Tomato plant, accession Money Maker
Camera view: bottom (45 deg); turntable rotation: 210 degrees
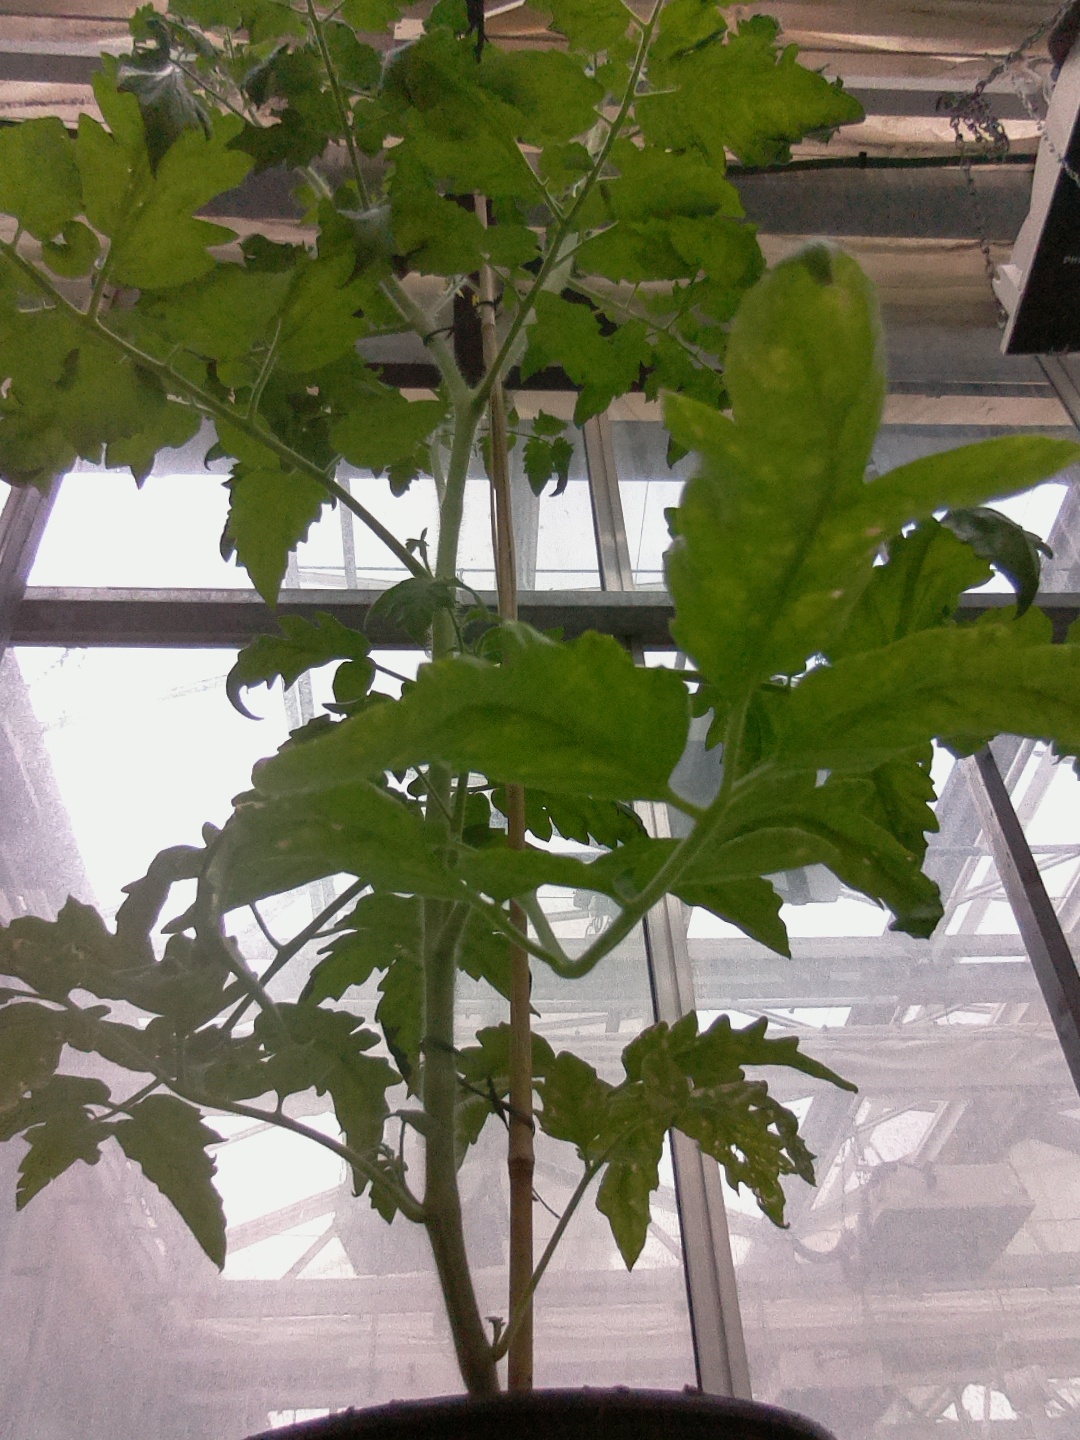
BBCH growth stage 70: Fruits at the main stem or branches visibles